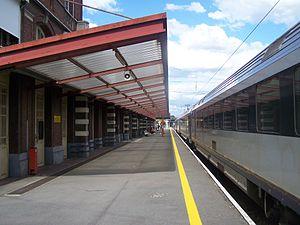
Quais de la gare de Tourcoing dans le Nord. À quai, un train belge pour Ostende.
La gare de Tourcoing est une gare ferroviaire française des lignes de Fives à Mouscron et de Somain à Halluin, située sur le territoire de la commune de Tourcoing, dans le département du Nord, en région Hauts-de-France.